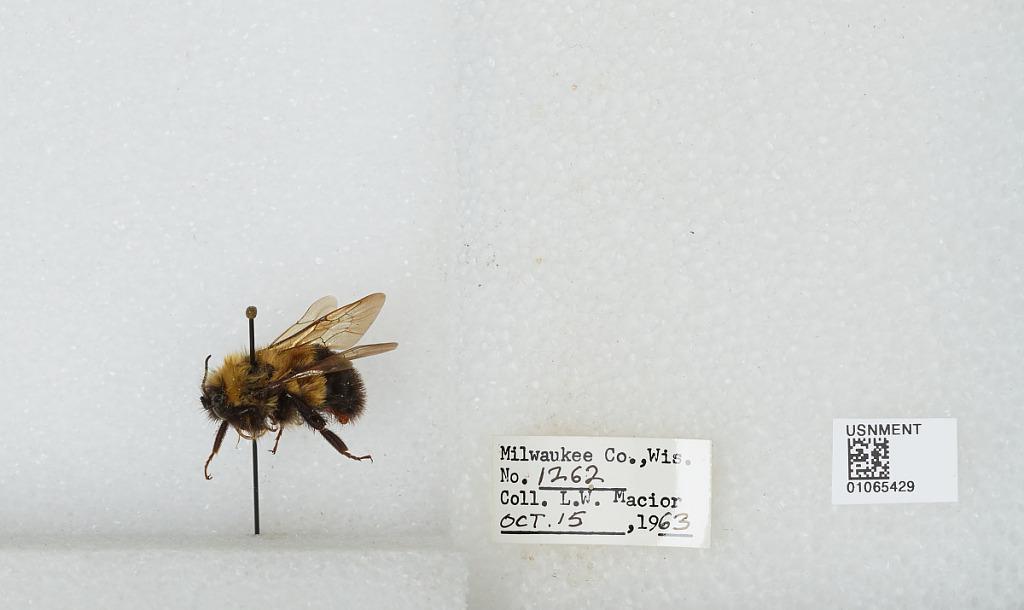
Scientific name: Bombus (Bombus) affinis Cresson
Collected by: L. Macior
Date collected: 1963-10-15
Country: United States
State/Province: Wisconsin
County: Milwaukee
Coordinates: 43, -87.9672